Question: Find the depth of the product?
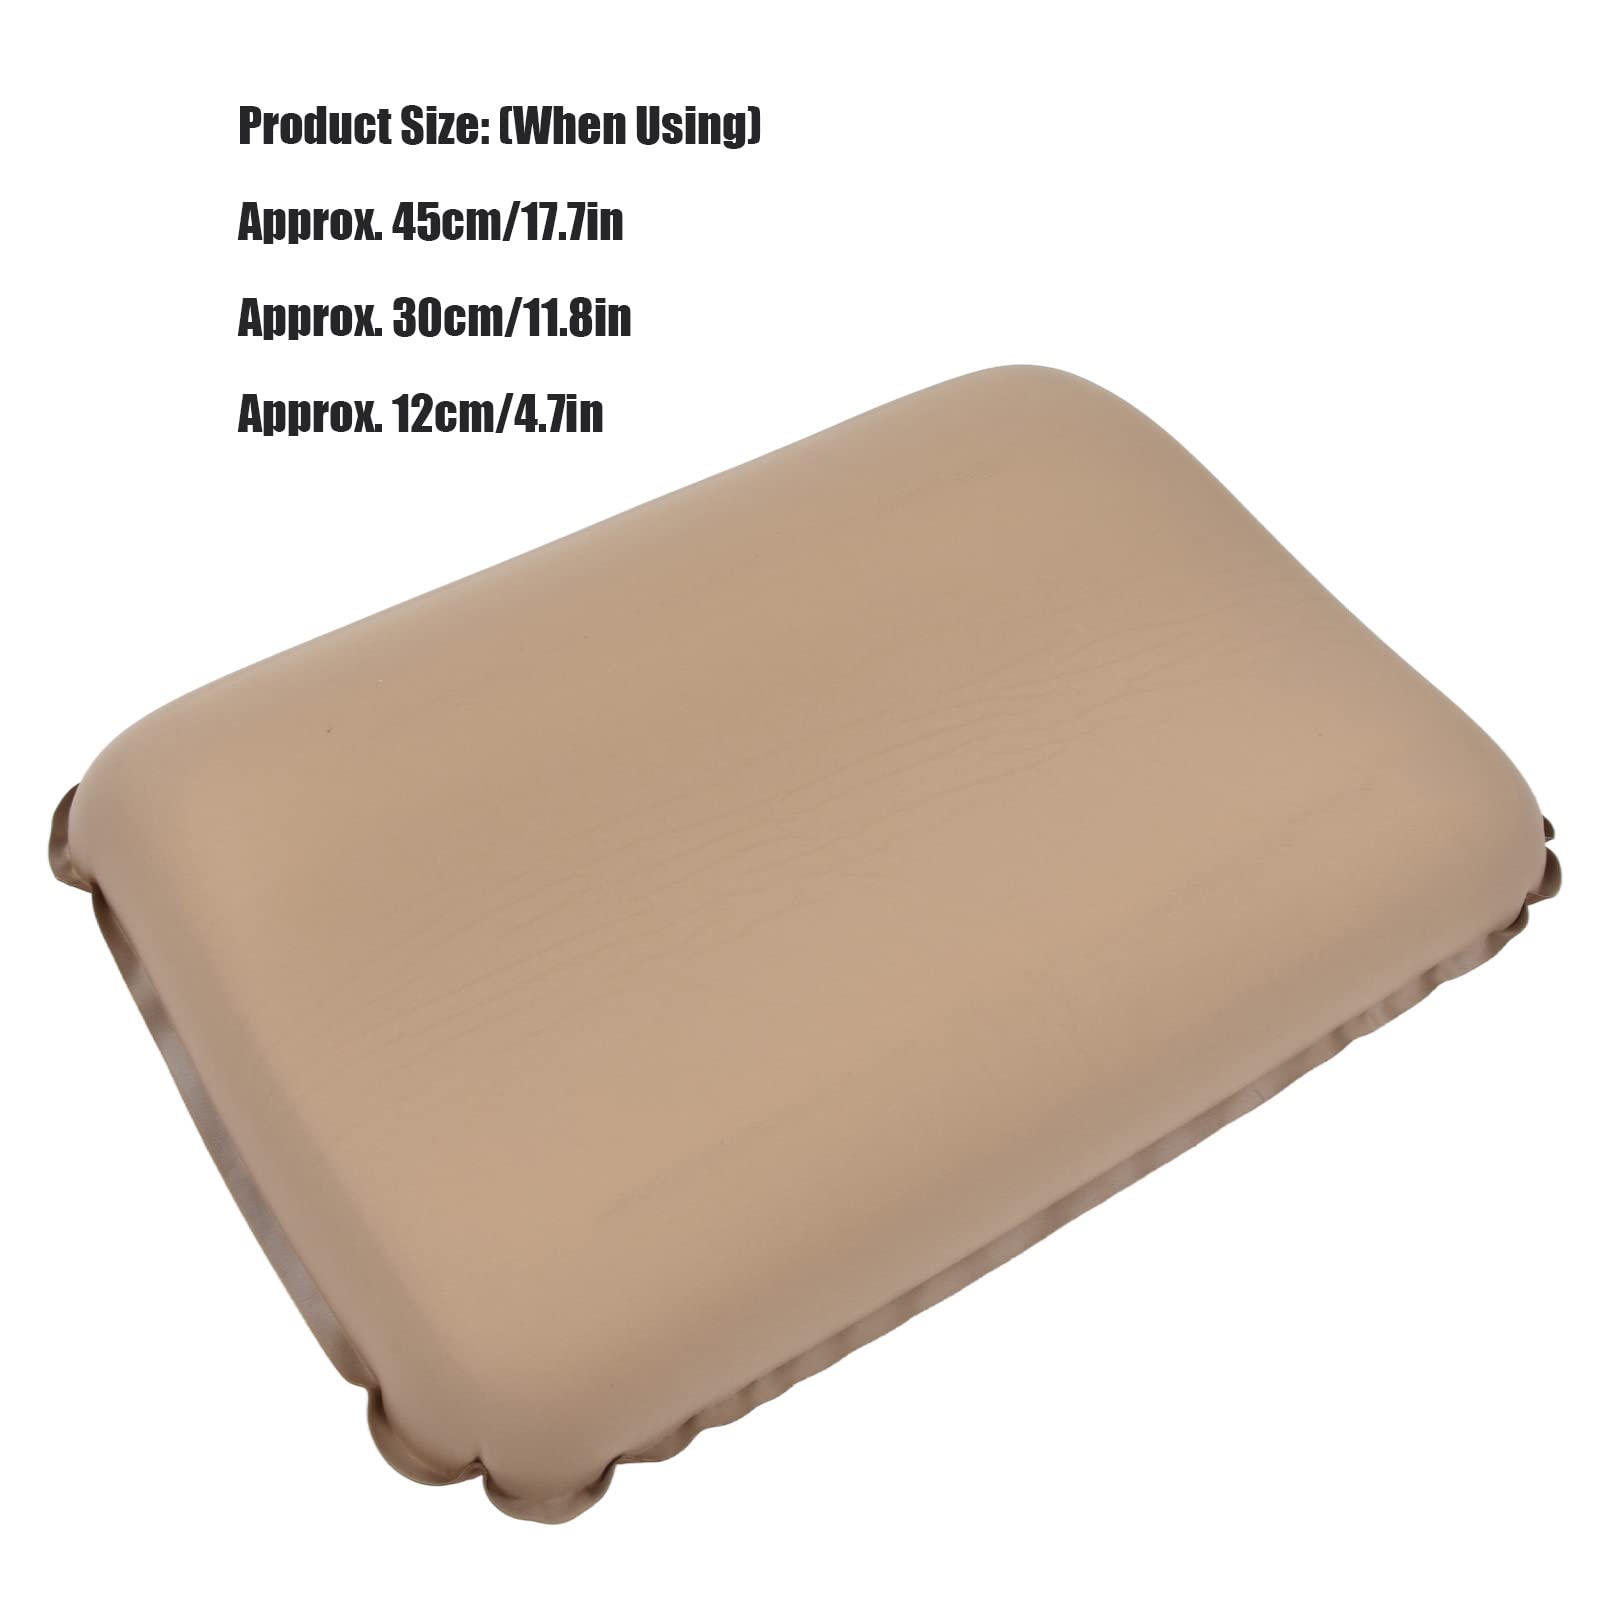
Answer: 45.0 centimetre